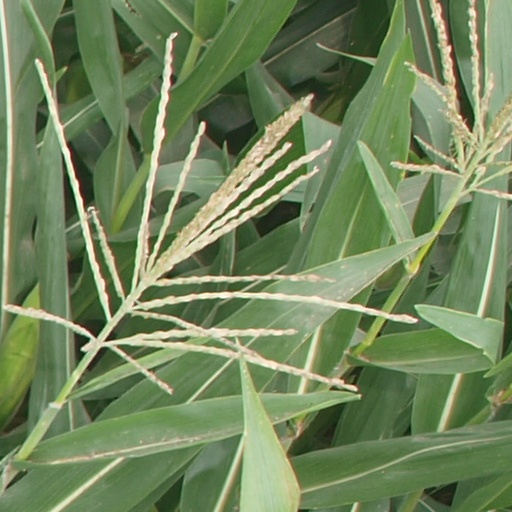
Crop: maize; corn